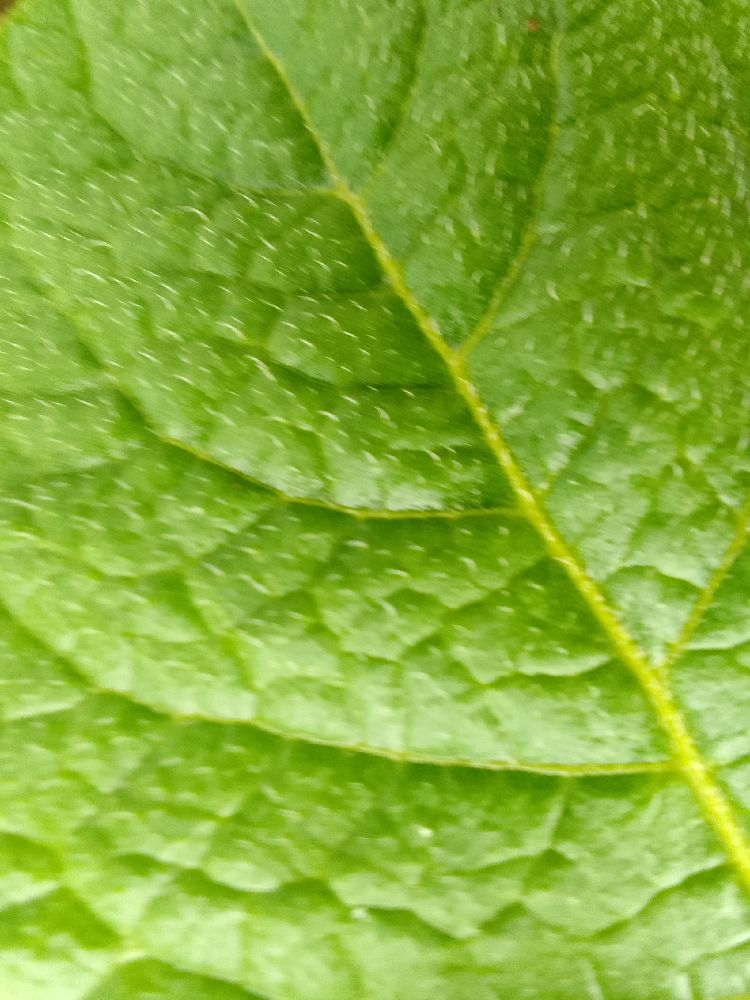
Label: Healthy